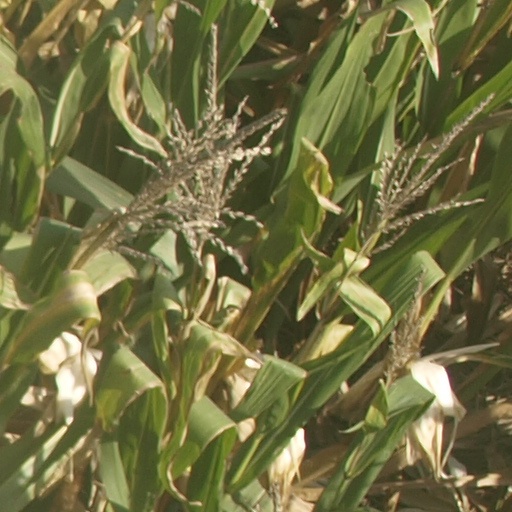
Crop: maize; corn